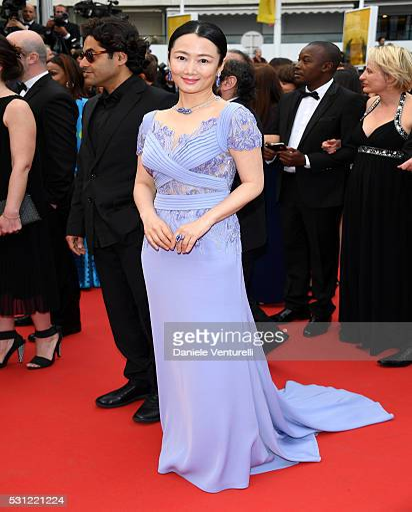
actor attends the premiere during festival at festivals